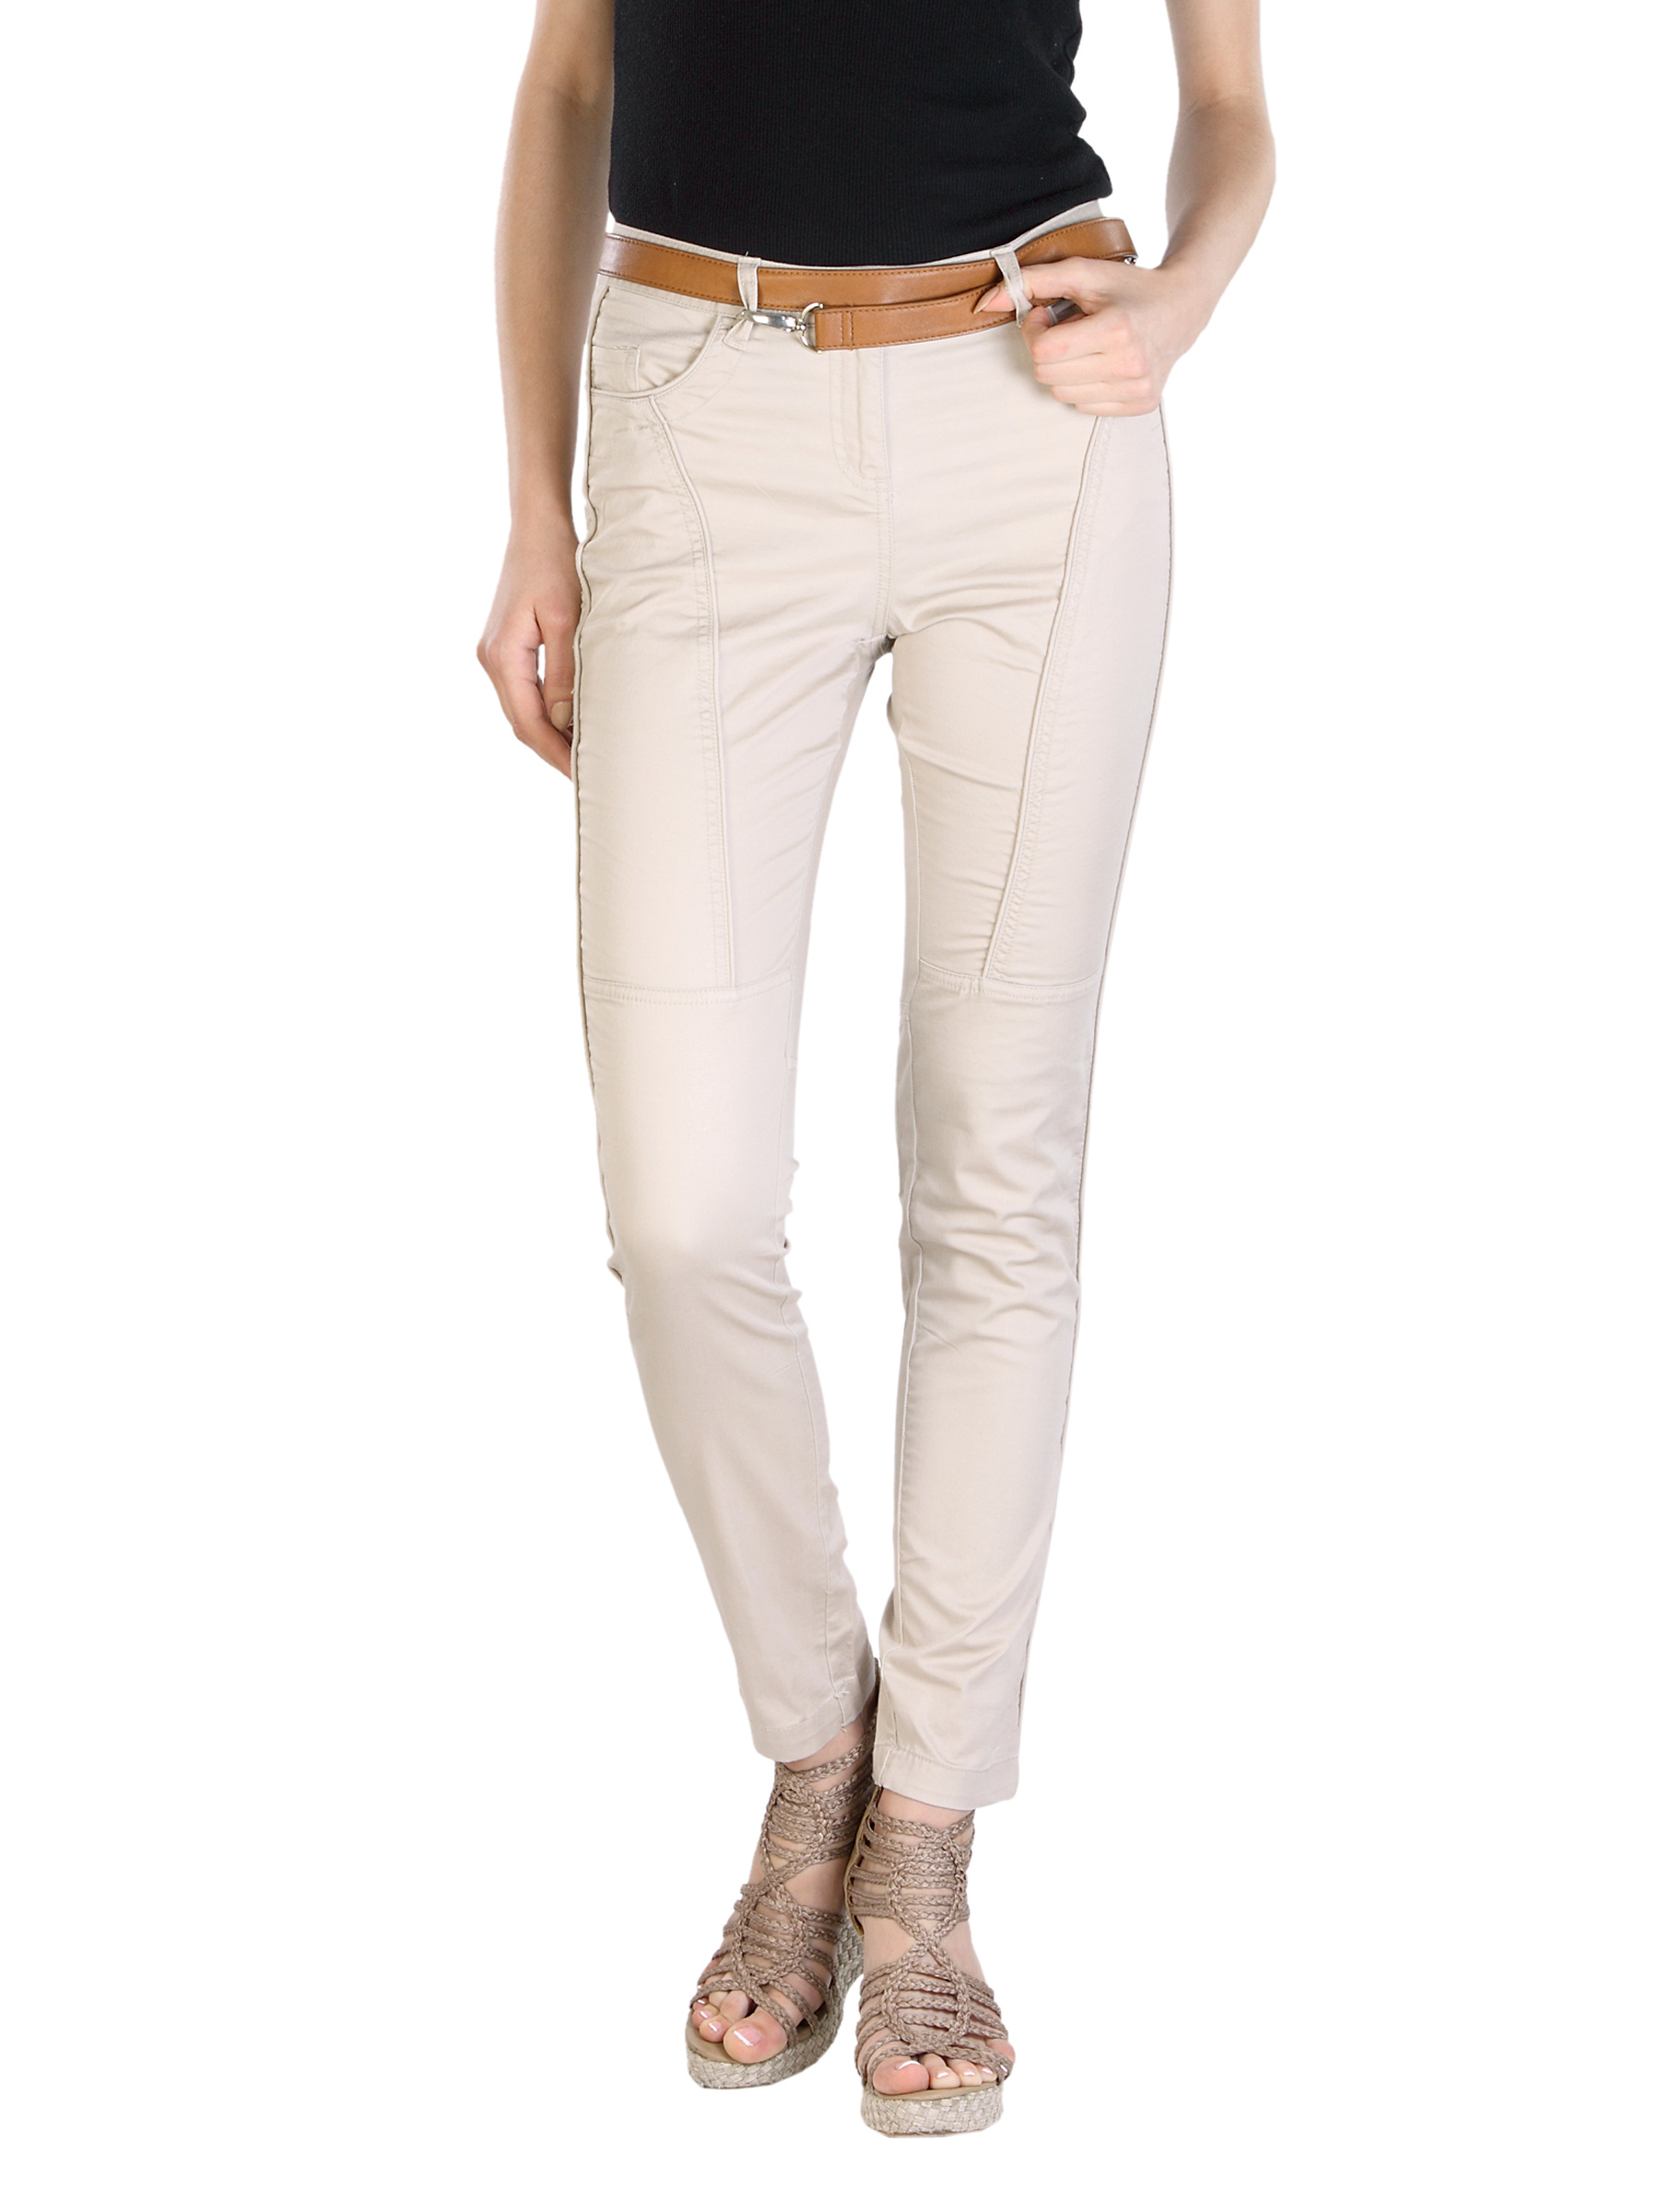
Scullers For Her Beige Trouser
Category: Apparel / Bottomwear / Trousers
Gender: Women
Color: Beige
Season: Summer 2012
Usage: Casual